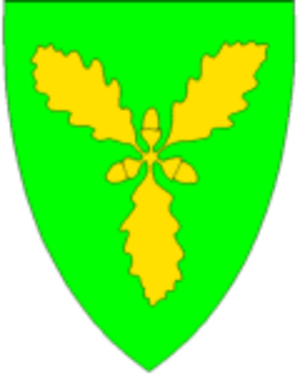
Songdalen
Songdalens tidligere byvåben
Songdalen er en tidligere landkommune i Agder fylke i Norge. Kommunen blev ved Kommunereformen i Norge 1. januar 2020 lagt sammen med kommunerne Kristiansand og Søgne. Den tidligere kommune ligger ca 8 km vest for Kristiansand centrum. Kommunecenteret lå på Nodeland som tidligere var station på Sørlandsbanen.